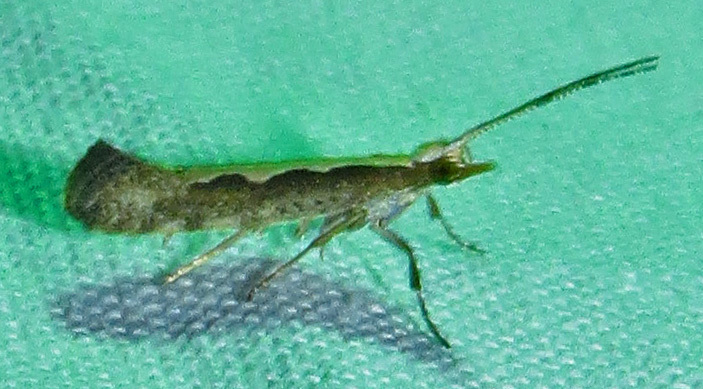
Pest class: diamondback_moth